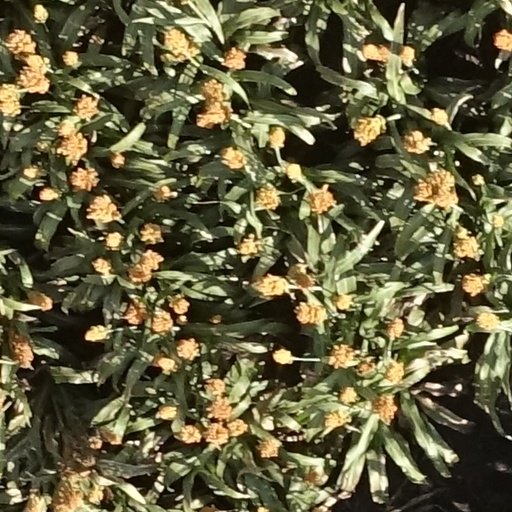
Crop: sorghum